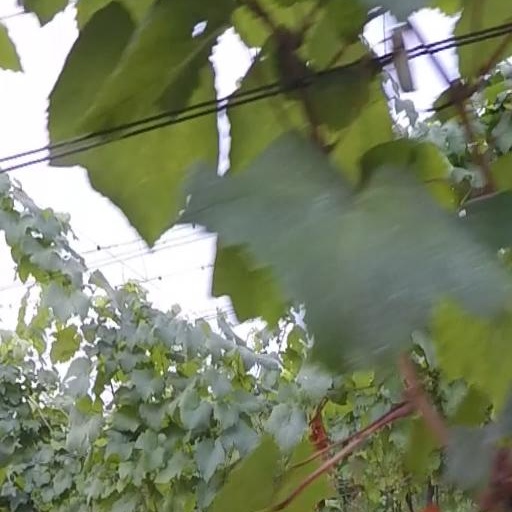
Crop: grape